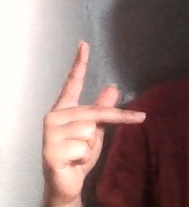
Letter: dha